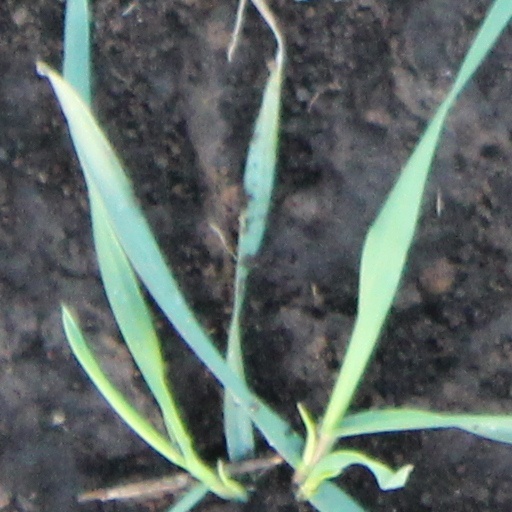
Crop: wheat